My Little Pony: Friendship Is Magic

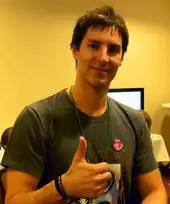
Daniel Ingram composed the series' songs.

The series' background music and songs were composed by William Kevin Anderson and Daniel Ingram, respectively. The production team identified parts of each episode where they wanted music cues, allowing Anderson to provide the music. The score was composed after each episode's initial animation, and was reviewed by Hasbro. Ingram worked with Anderson's compositions to create songs which meshed with the background music and fleshed out the show's fantasy setting. Ingram's songs usually began with a piano and a basic melody. The creative team received the song and provided input; background voices and instrumentation were then layered before the lead singer's vocals. Writers sometimes suggested lyrics and overall musical themes, including two songs written by Amy Keating Rogers. Music composition substantially preceded the broadcast of an episode; songs for the series' third season, which began airing in November 2012, were composed in 2011. Ingram thought the songs from previous "My Little Pony" shows were "a little bit dated", and decided to bring more-modern work to the "Friendship Is Magic" series. Changes included songs with more emotional depth than those typical of children's animation, which could also be enjoyed outside the episode. Ingram said that his songs had become "bigger and more epic, more Broadway and more cinematic over time", and Hasbro endorsed the effort to try "something groundbreaking for daytime television". "Putting it Together" from the musical "Sunday in the Park with George" inspired "The Art of the Dress" in the first-season episode "Suited for Success", and "At The Gala" from the first-season finale was based on "Into the Woods". A musical number in "The Super Speedy Cider Squeezy 6000" paid homage to "Ya Got Trouble" from "The Music Man".